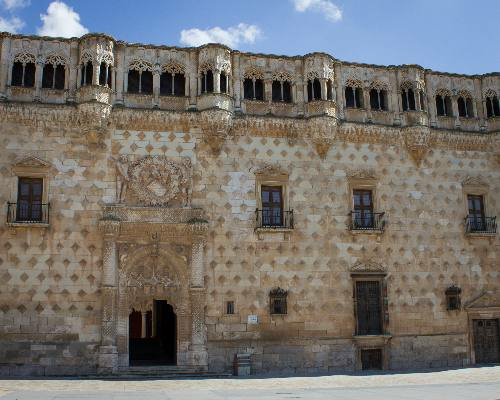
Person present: No